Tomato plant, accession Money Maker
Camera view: bottom (45 deg); turntable rotation: 240 degrees
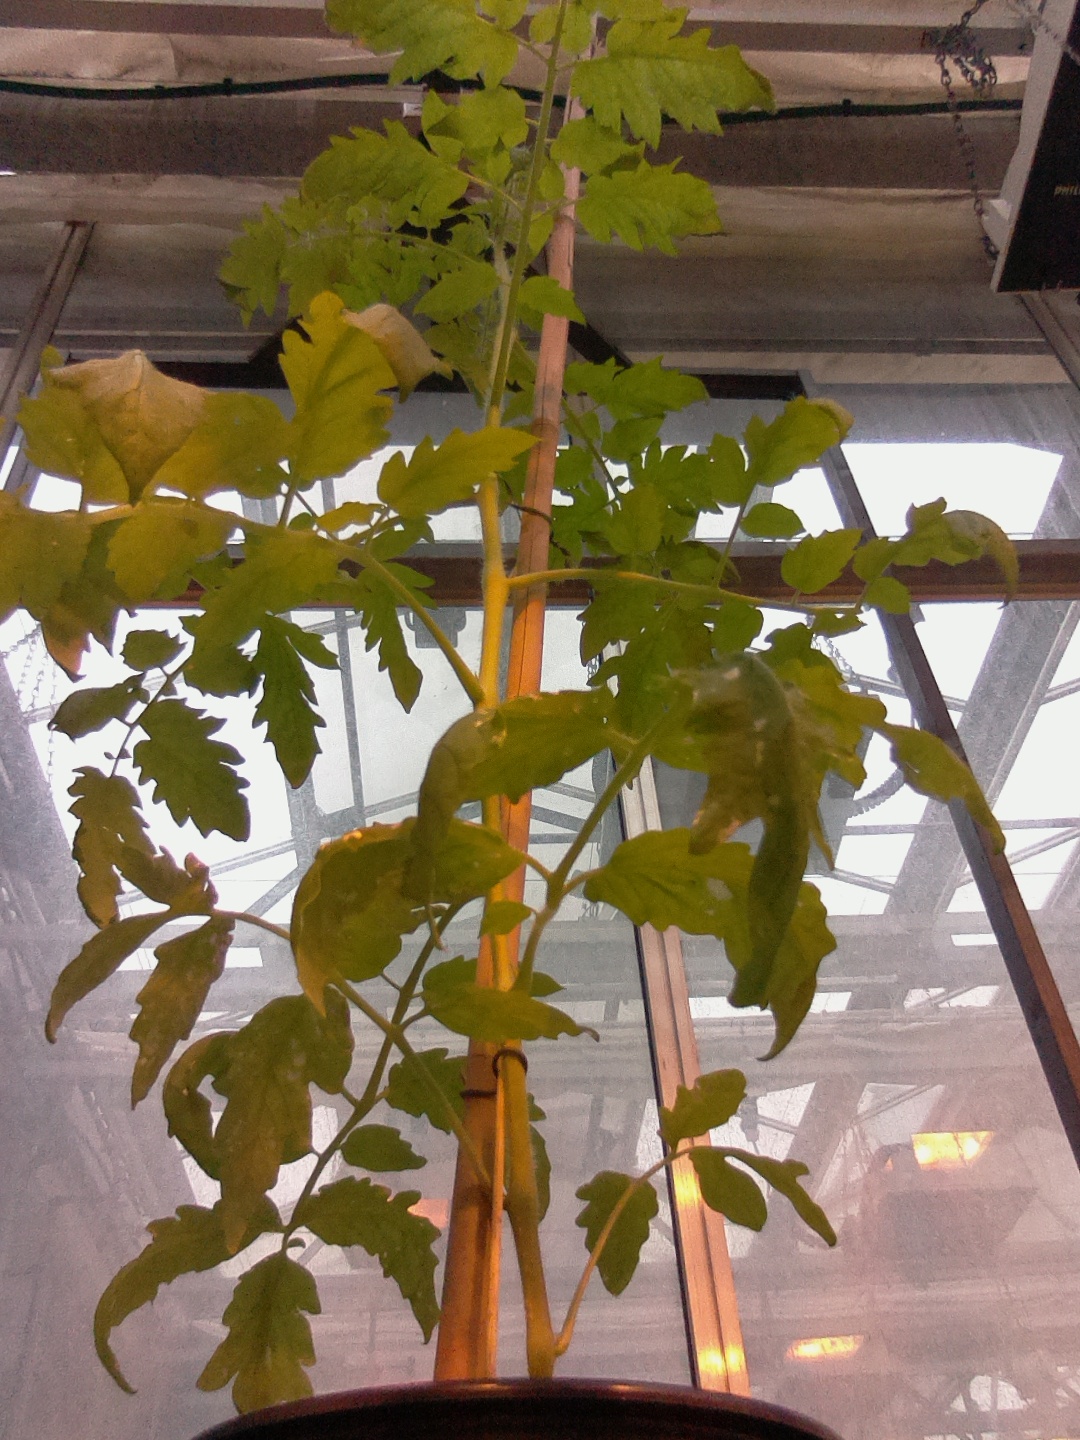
BBCH growth stage 51: First inflorence visible, visible closed flower bud